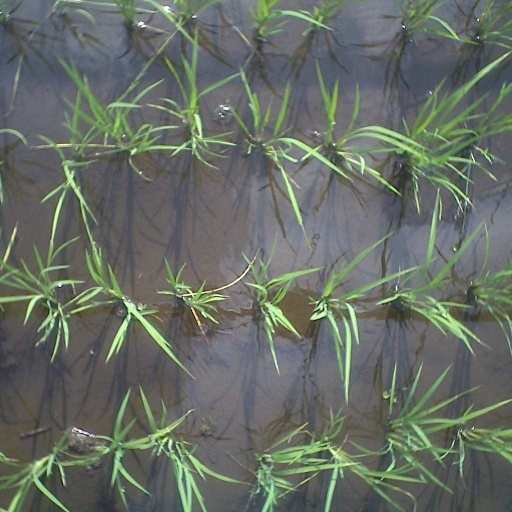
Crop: rice